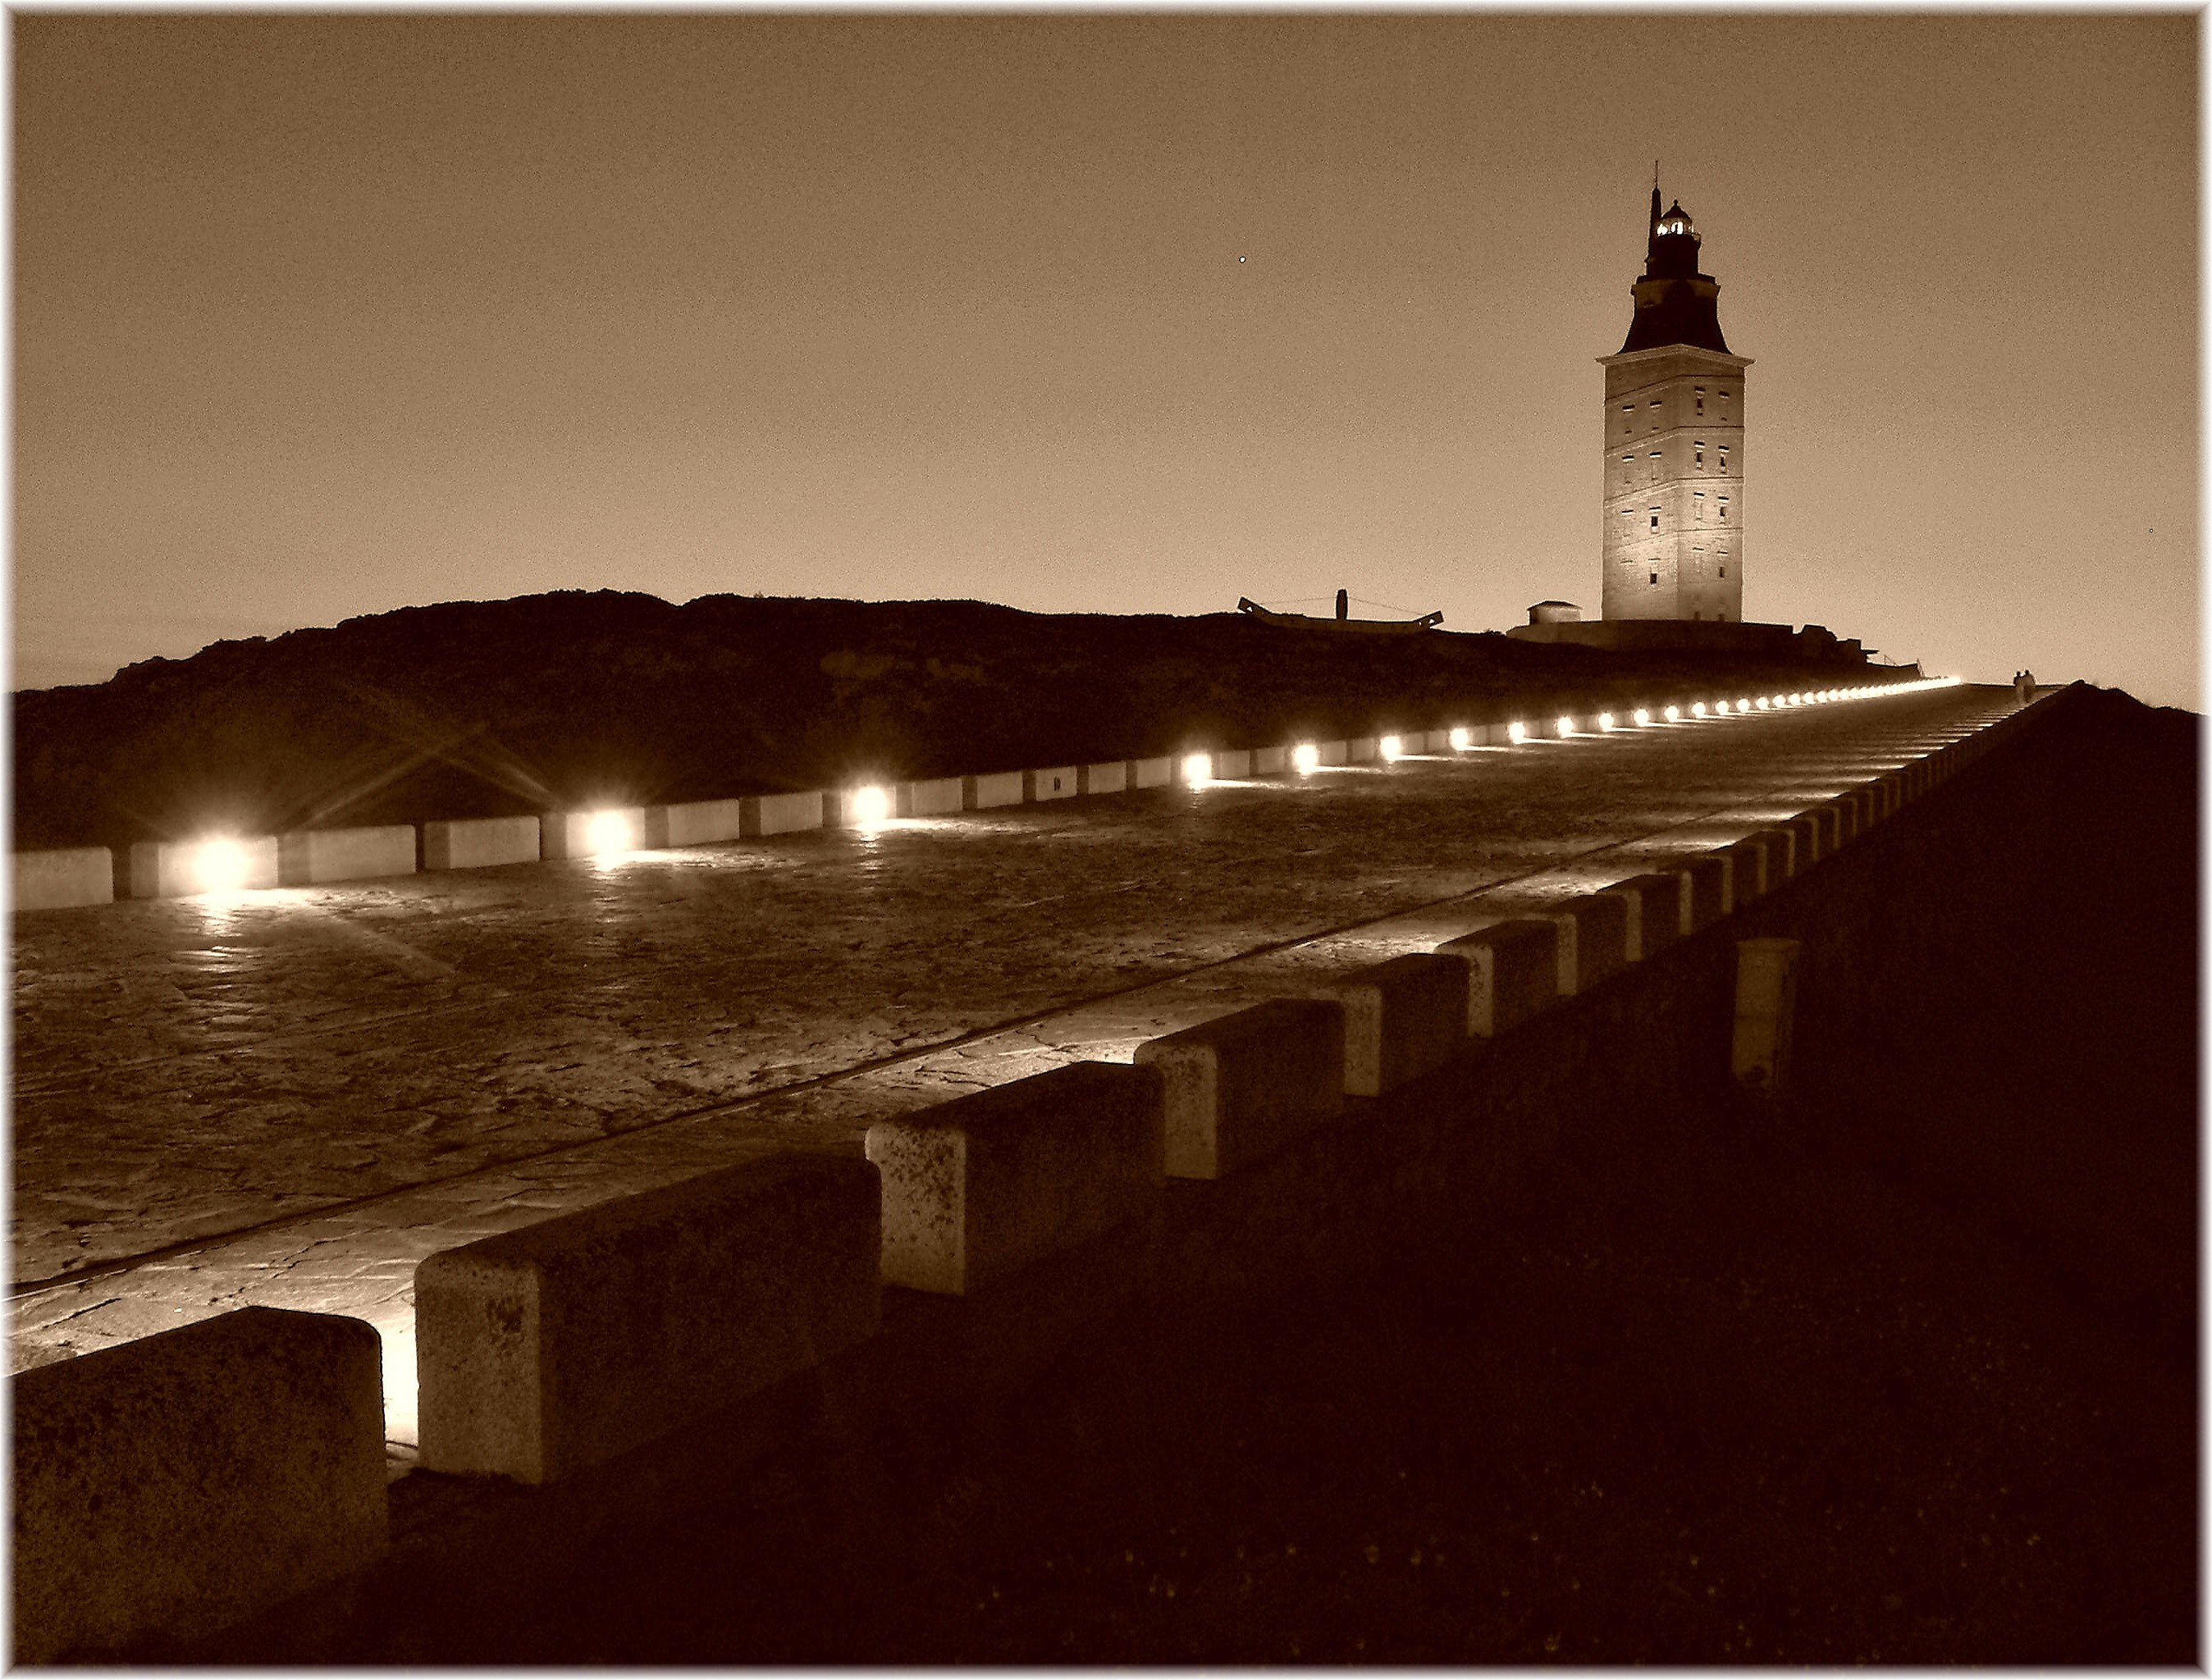
light, black and white, night, photography, europe, evening, reflection, tower, landmark, darkness, monochrome, lighting, sepia, spain, espagne, europa, torre, galicia, mygearandme, nocturno, shape, espana, monocromo, faro, galiza, corunna, galice, torredehercules, lacoruna, acoru a, coru a, monochrome photography